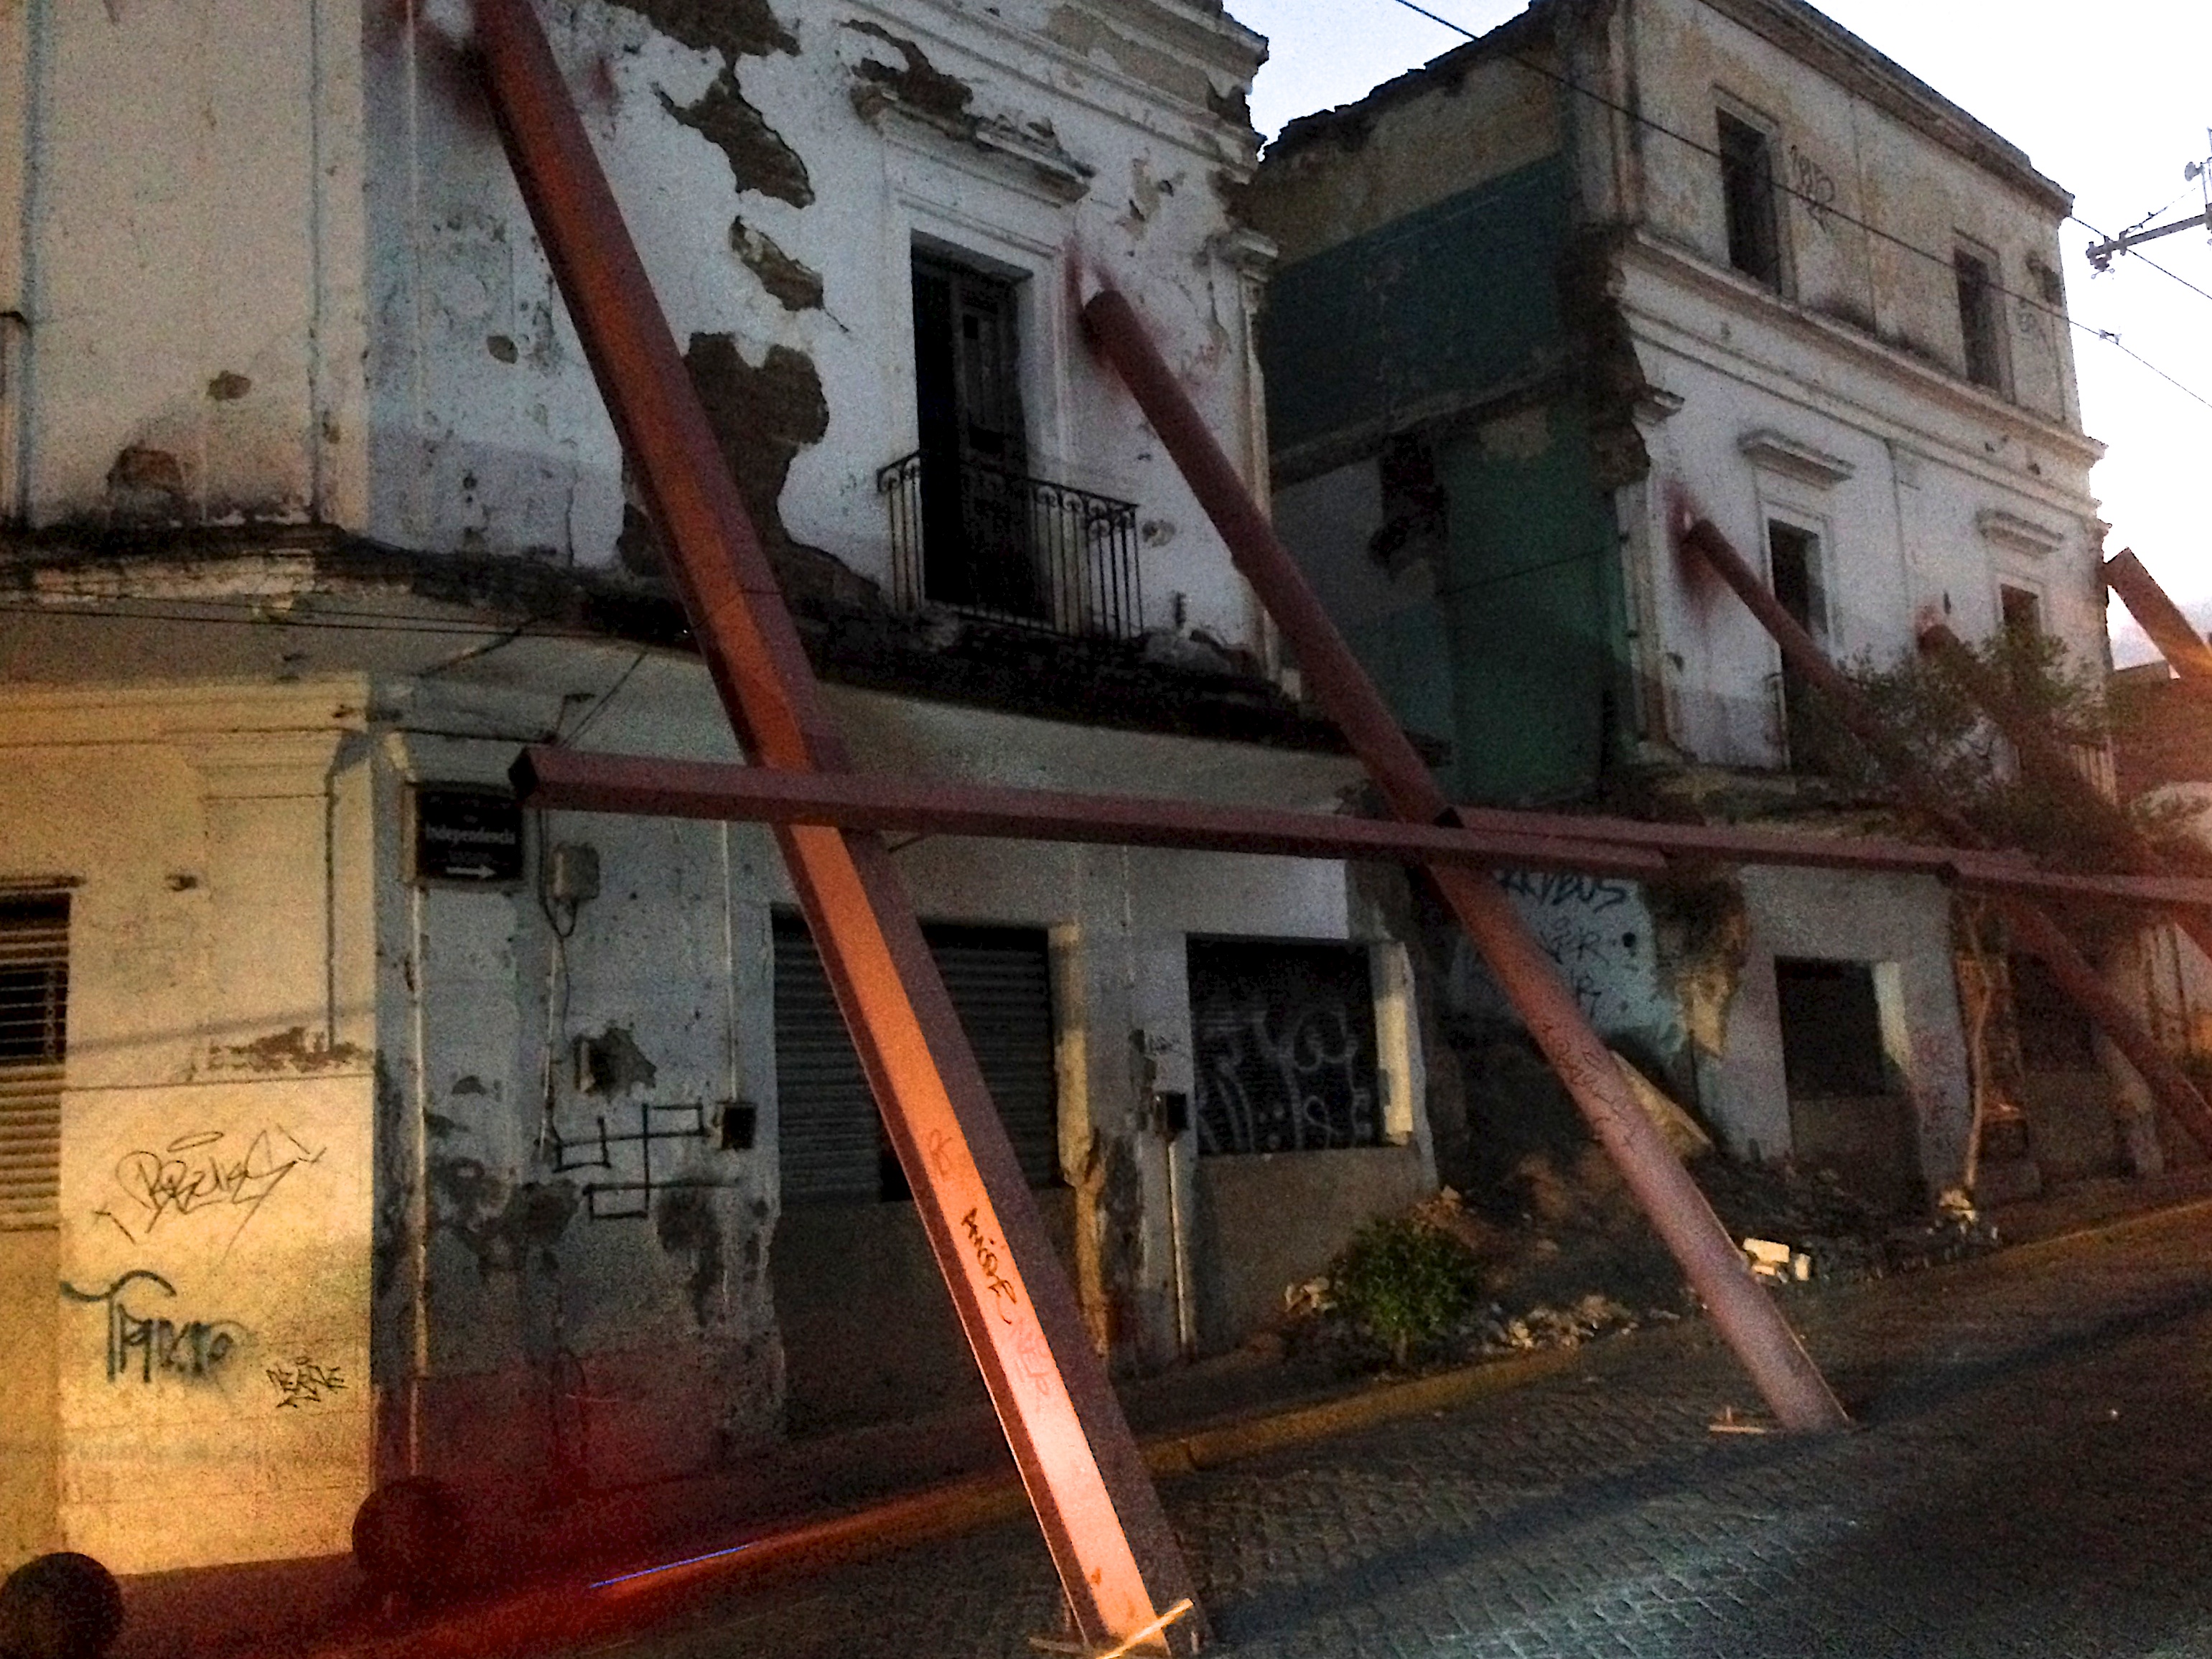
house, wall, demolition